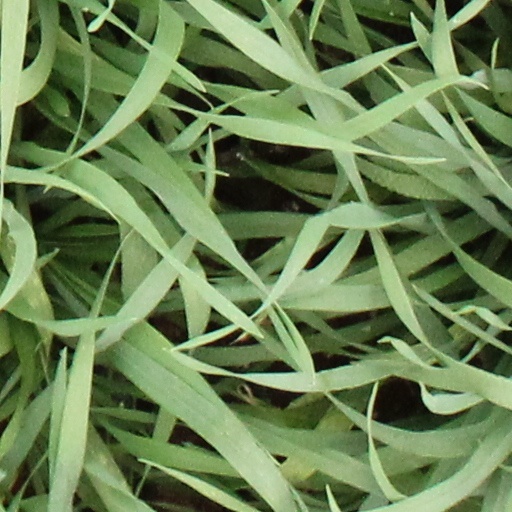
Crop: wheat